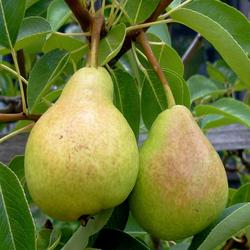
Label: Pear